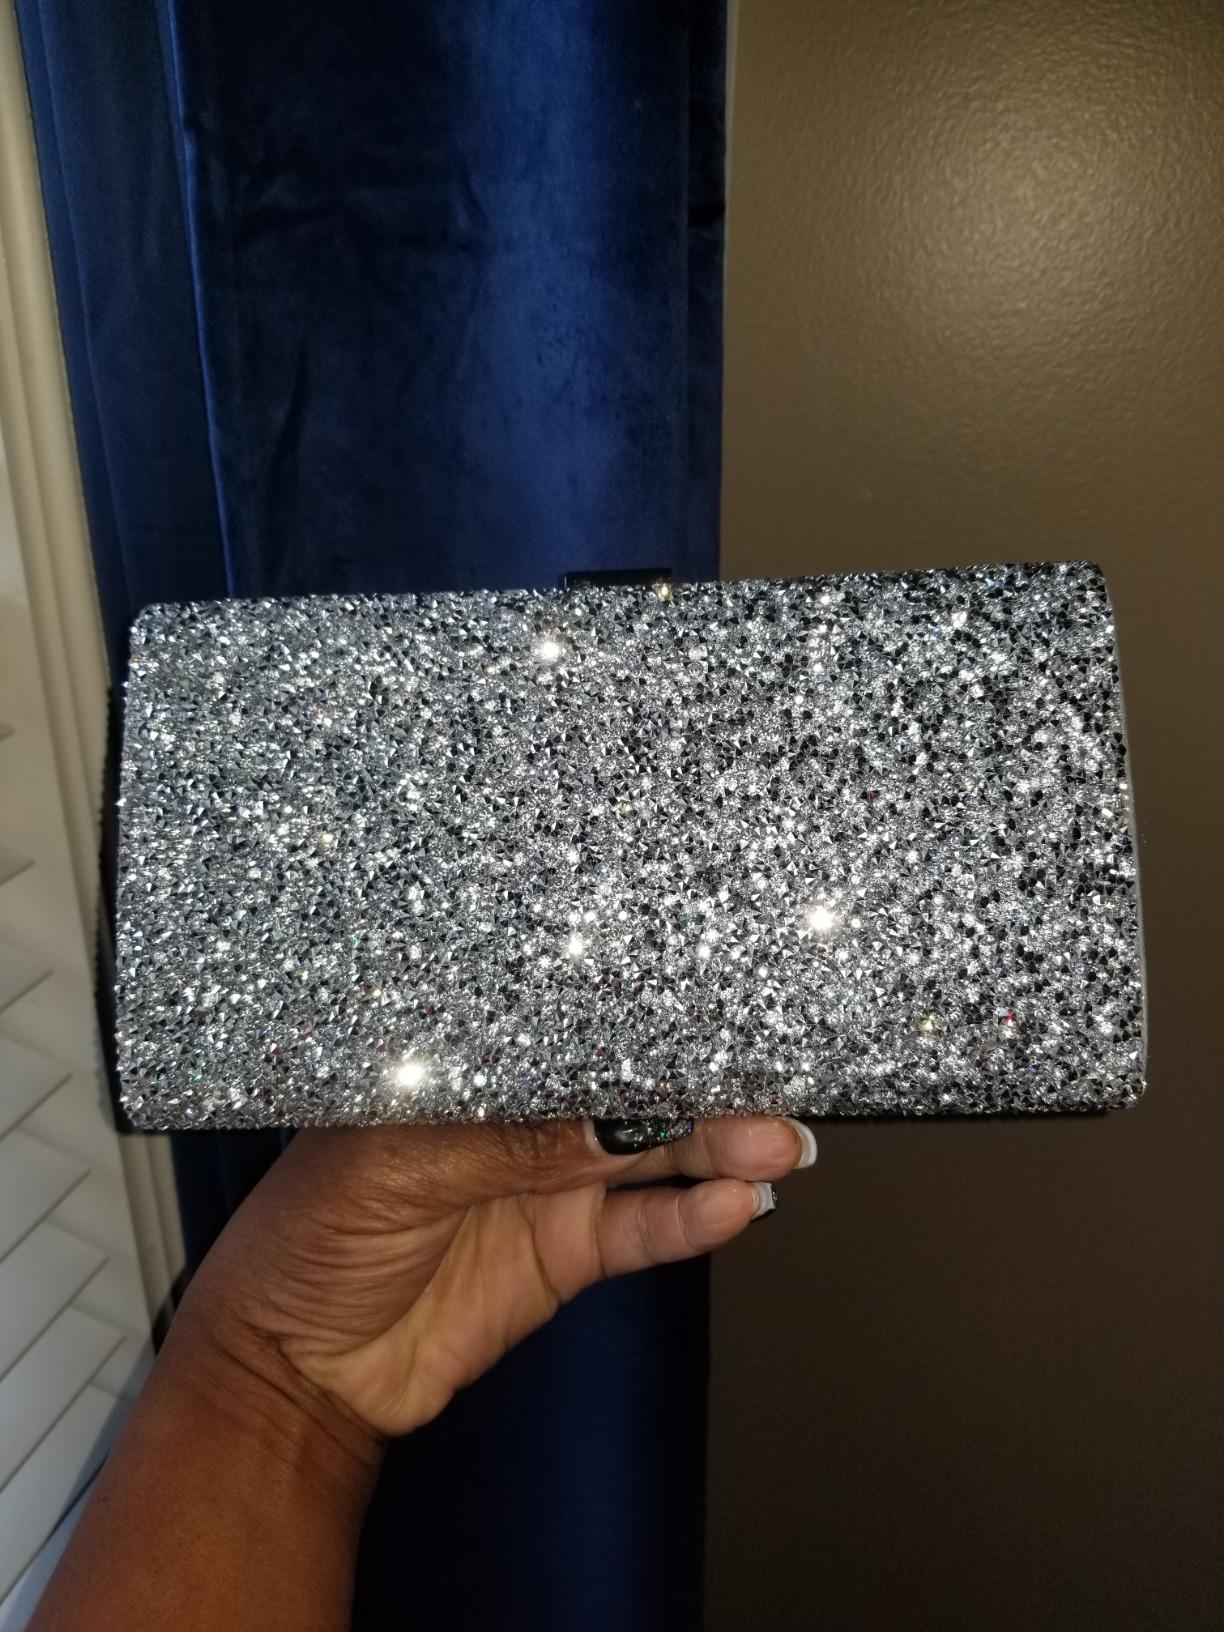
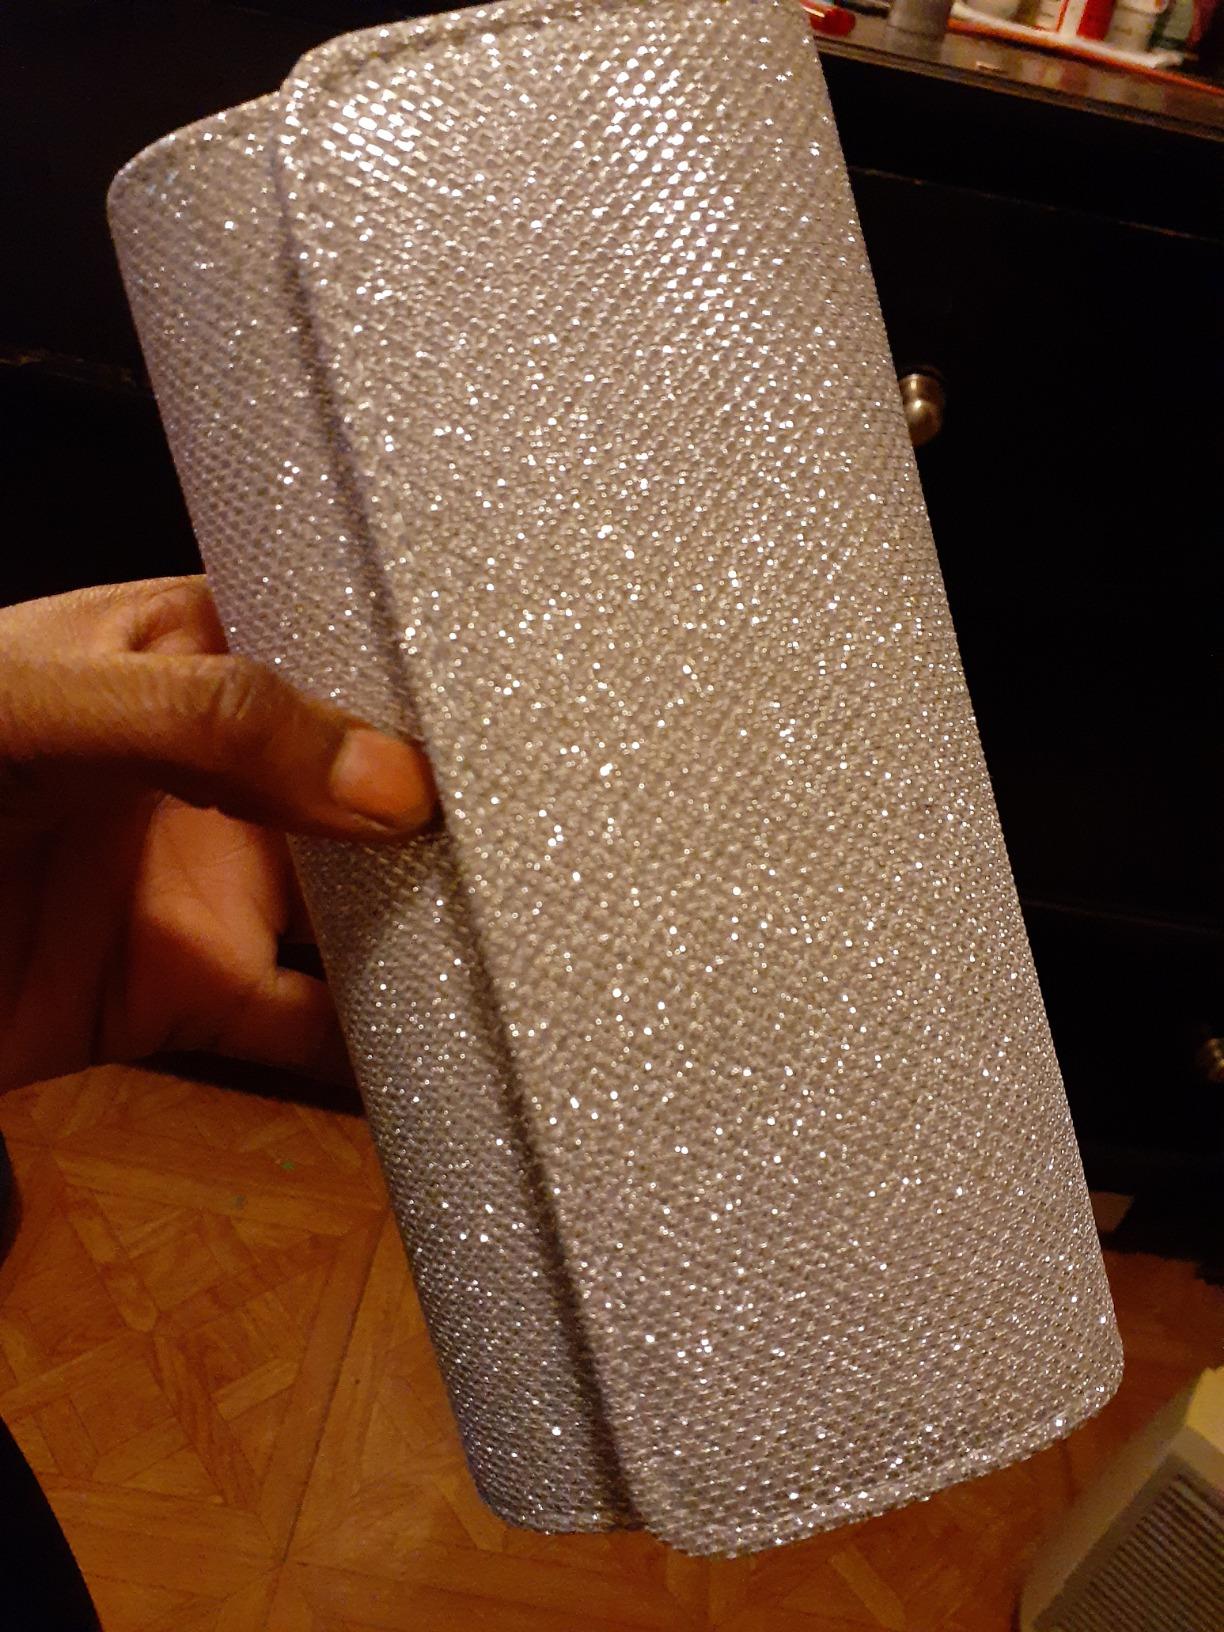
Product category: accessories_handbag
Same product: no